Politics of Lombardy

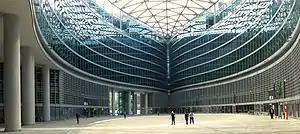
Palazzo Lombardia in Milan is the seat of the Regional Government

The Regional Cabinet ("Giunta Regionale") is presided by the President of the Region ("Presidente della Regione"), who is elected for a five-year term, and is currently composed by 17 members: the President and 16 regional Assessors, including a Vice President ("Vice Presidente"), while 4 under-secretaries ("Sottosegretari") help the President but have no voting rights in the cabinet meetings.